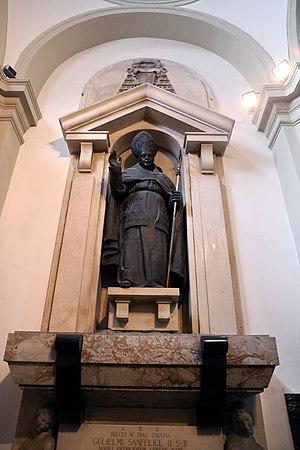
Guglielmo Sanfelice d'Acquavella est un cardinal italien de la fin du XIXᵉ siècle. Il est membre de l'ordre des bénédictins.